2011 Groundhog Day blizzard

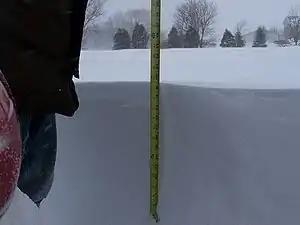
The measurement of a snow accumulation in Pleasant Prairie, Wisconsin

Nearly all government buildings, schools, and public facilities were closed for February 2, 2011 in the southeastern region of the state, including Milwaukee, Waukesha, Racine, Kenosha, Sheboygan, and Madison, with Racine and Kenosha receiving the largest amount of snow, just shy of 24 inches. Three people died of cardiac-related illnesses while clearing snow in Milwaukee.